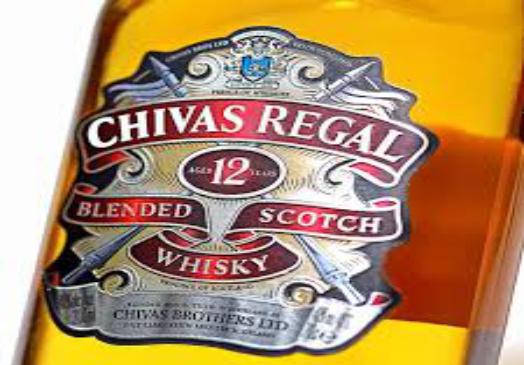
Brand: CHIVAS
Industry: Food